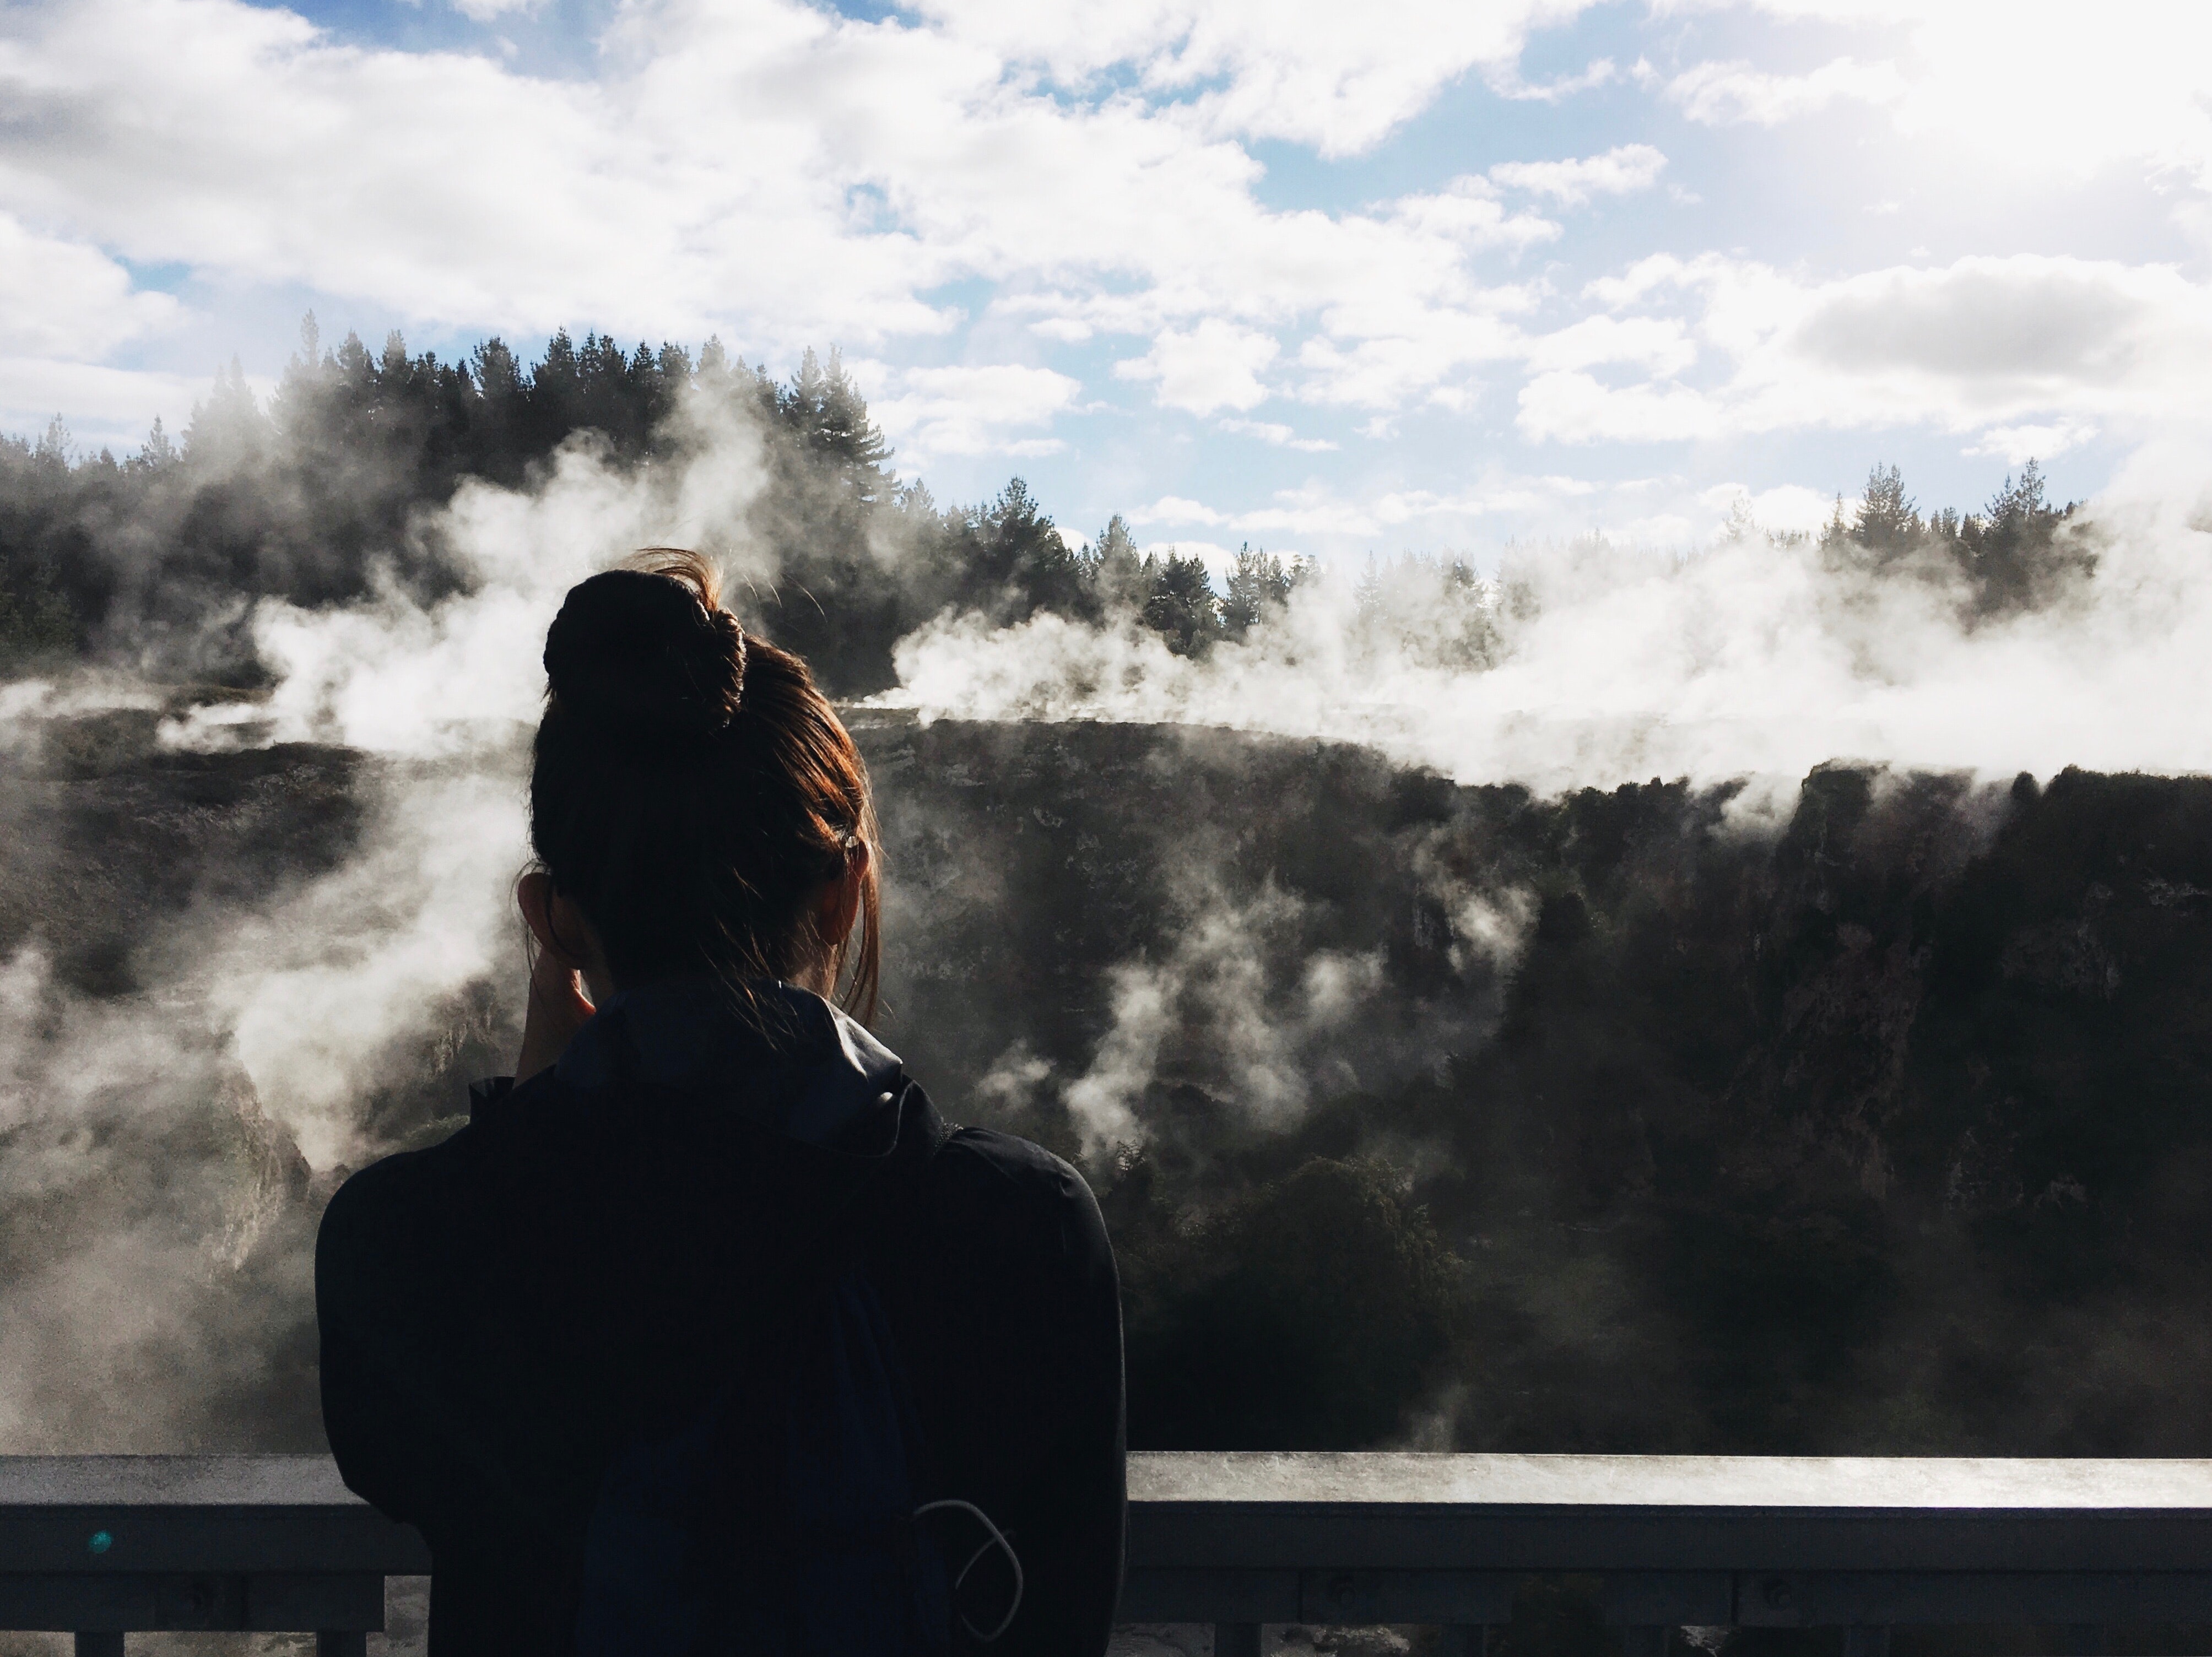
sky, cloud, smoke, atmospheric phenomenon, photography, tree, mountain, meteorological phenomenon, vacation, reflection, travel, black hair, tourism